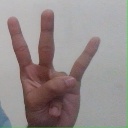
अक्षर: क्ष